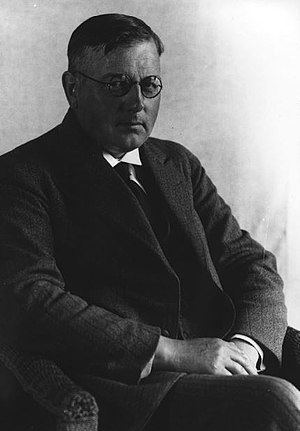
Mads Andreas Jacobsen
Mads Andreas Jacobsen var en færøsk bibliotekar, forfatter og politiker.